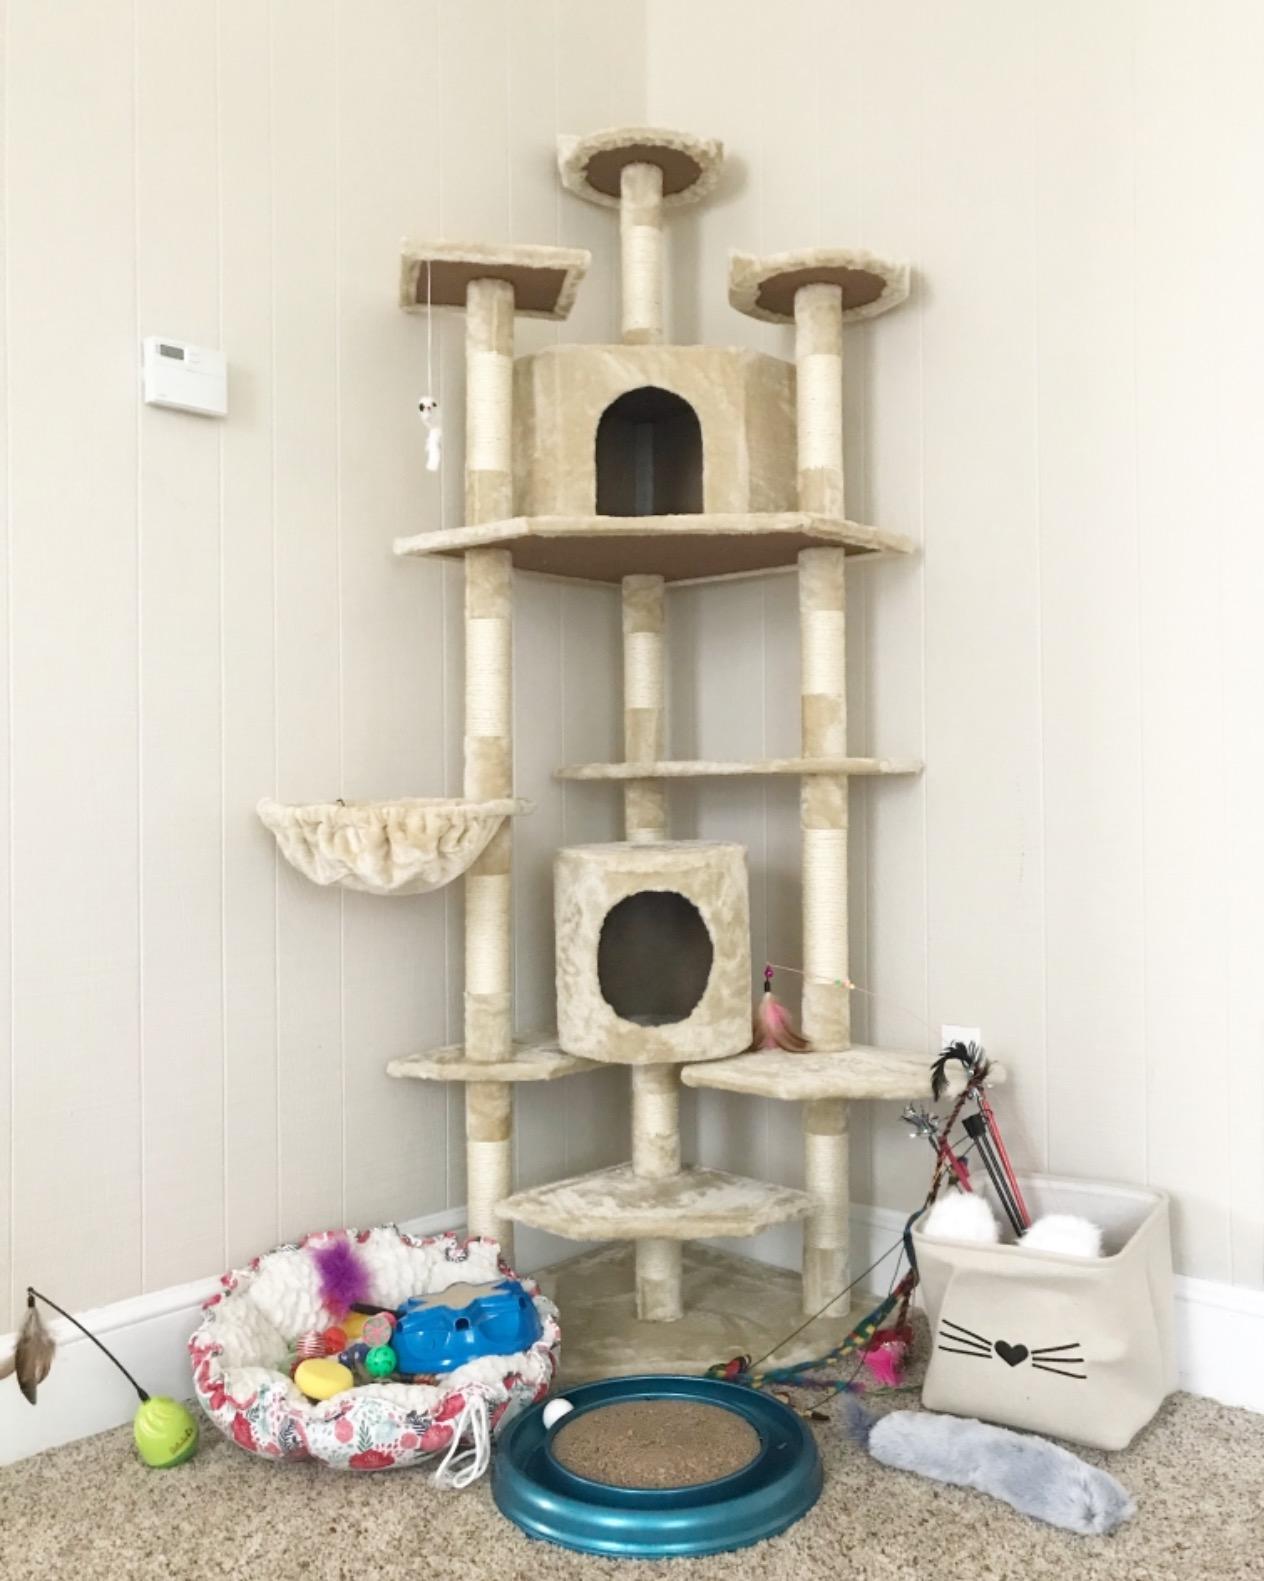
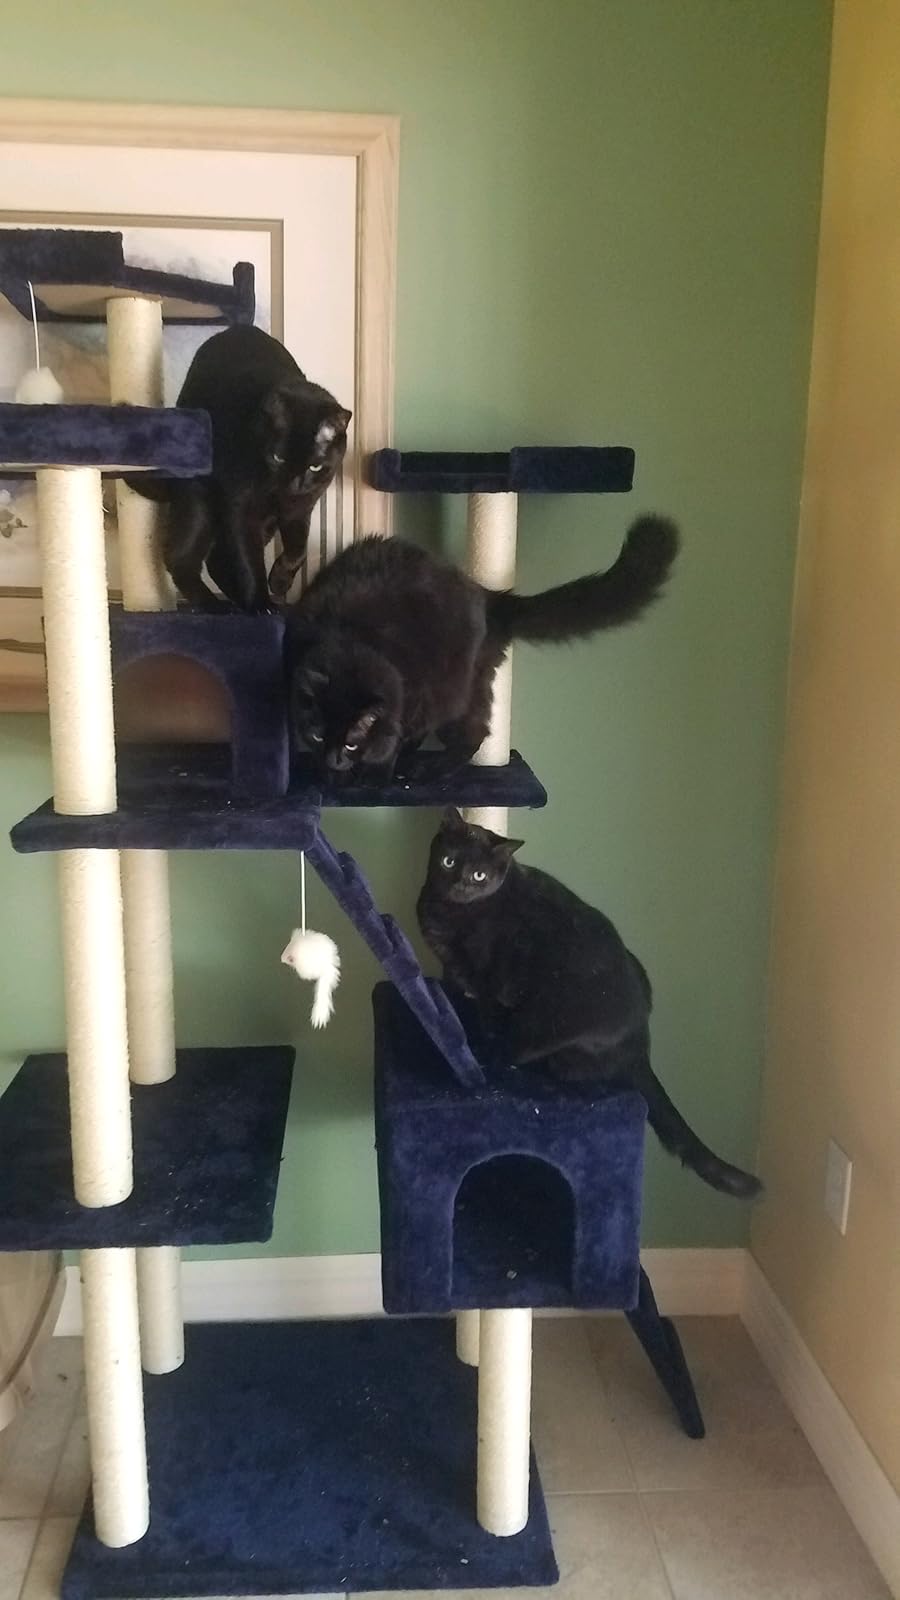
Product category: items_cat tree
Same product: no